Landsborough, Queensland

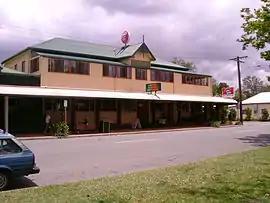
Landsborough Pub, opposite the Landsborough railway station

Landsborough is a town and a locality in the Sunshine Coast Region, Queensland, Australia. In the , the locality of Landsborough had a population of 4,446 people.